Eeyore's Birthday Party

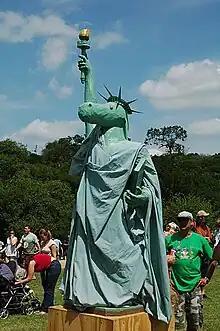
The Eeyore of Liberty, a statue which combines the Statue of Liberty with Eeyore, frequently appears near the drum circles at this annual event.

Eeyore's Birthday Party began in 1963 as a spring party and picnic before the beginning of ‘dead week’, hosted by Plan II students and faculty, and first led by Lloyd Birdwell, an English graduate student at the University of Texas at Austin. It was named for Eeyore, a chronically depressed donkey in A. A. Milne's Winnie-the-Pooh stories who, in one story, believes his friends have forgotten his birthday only to discover they have planned a surprise party for him. Despite its name, the event does not fall on the official birthday of the fictional character. The original event was held at Eastwoods Park and featured a trashcan full of lemonade, beer, honey sandwiches, a live flower-draped donkey, and a may pole (in keeping with the event's proximity to May Day). For many years the party was a UT tradition, but subsequently the annual Birthday Party became a tradition in Austin's hippie subculture.